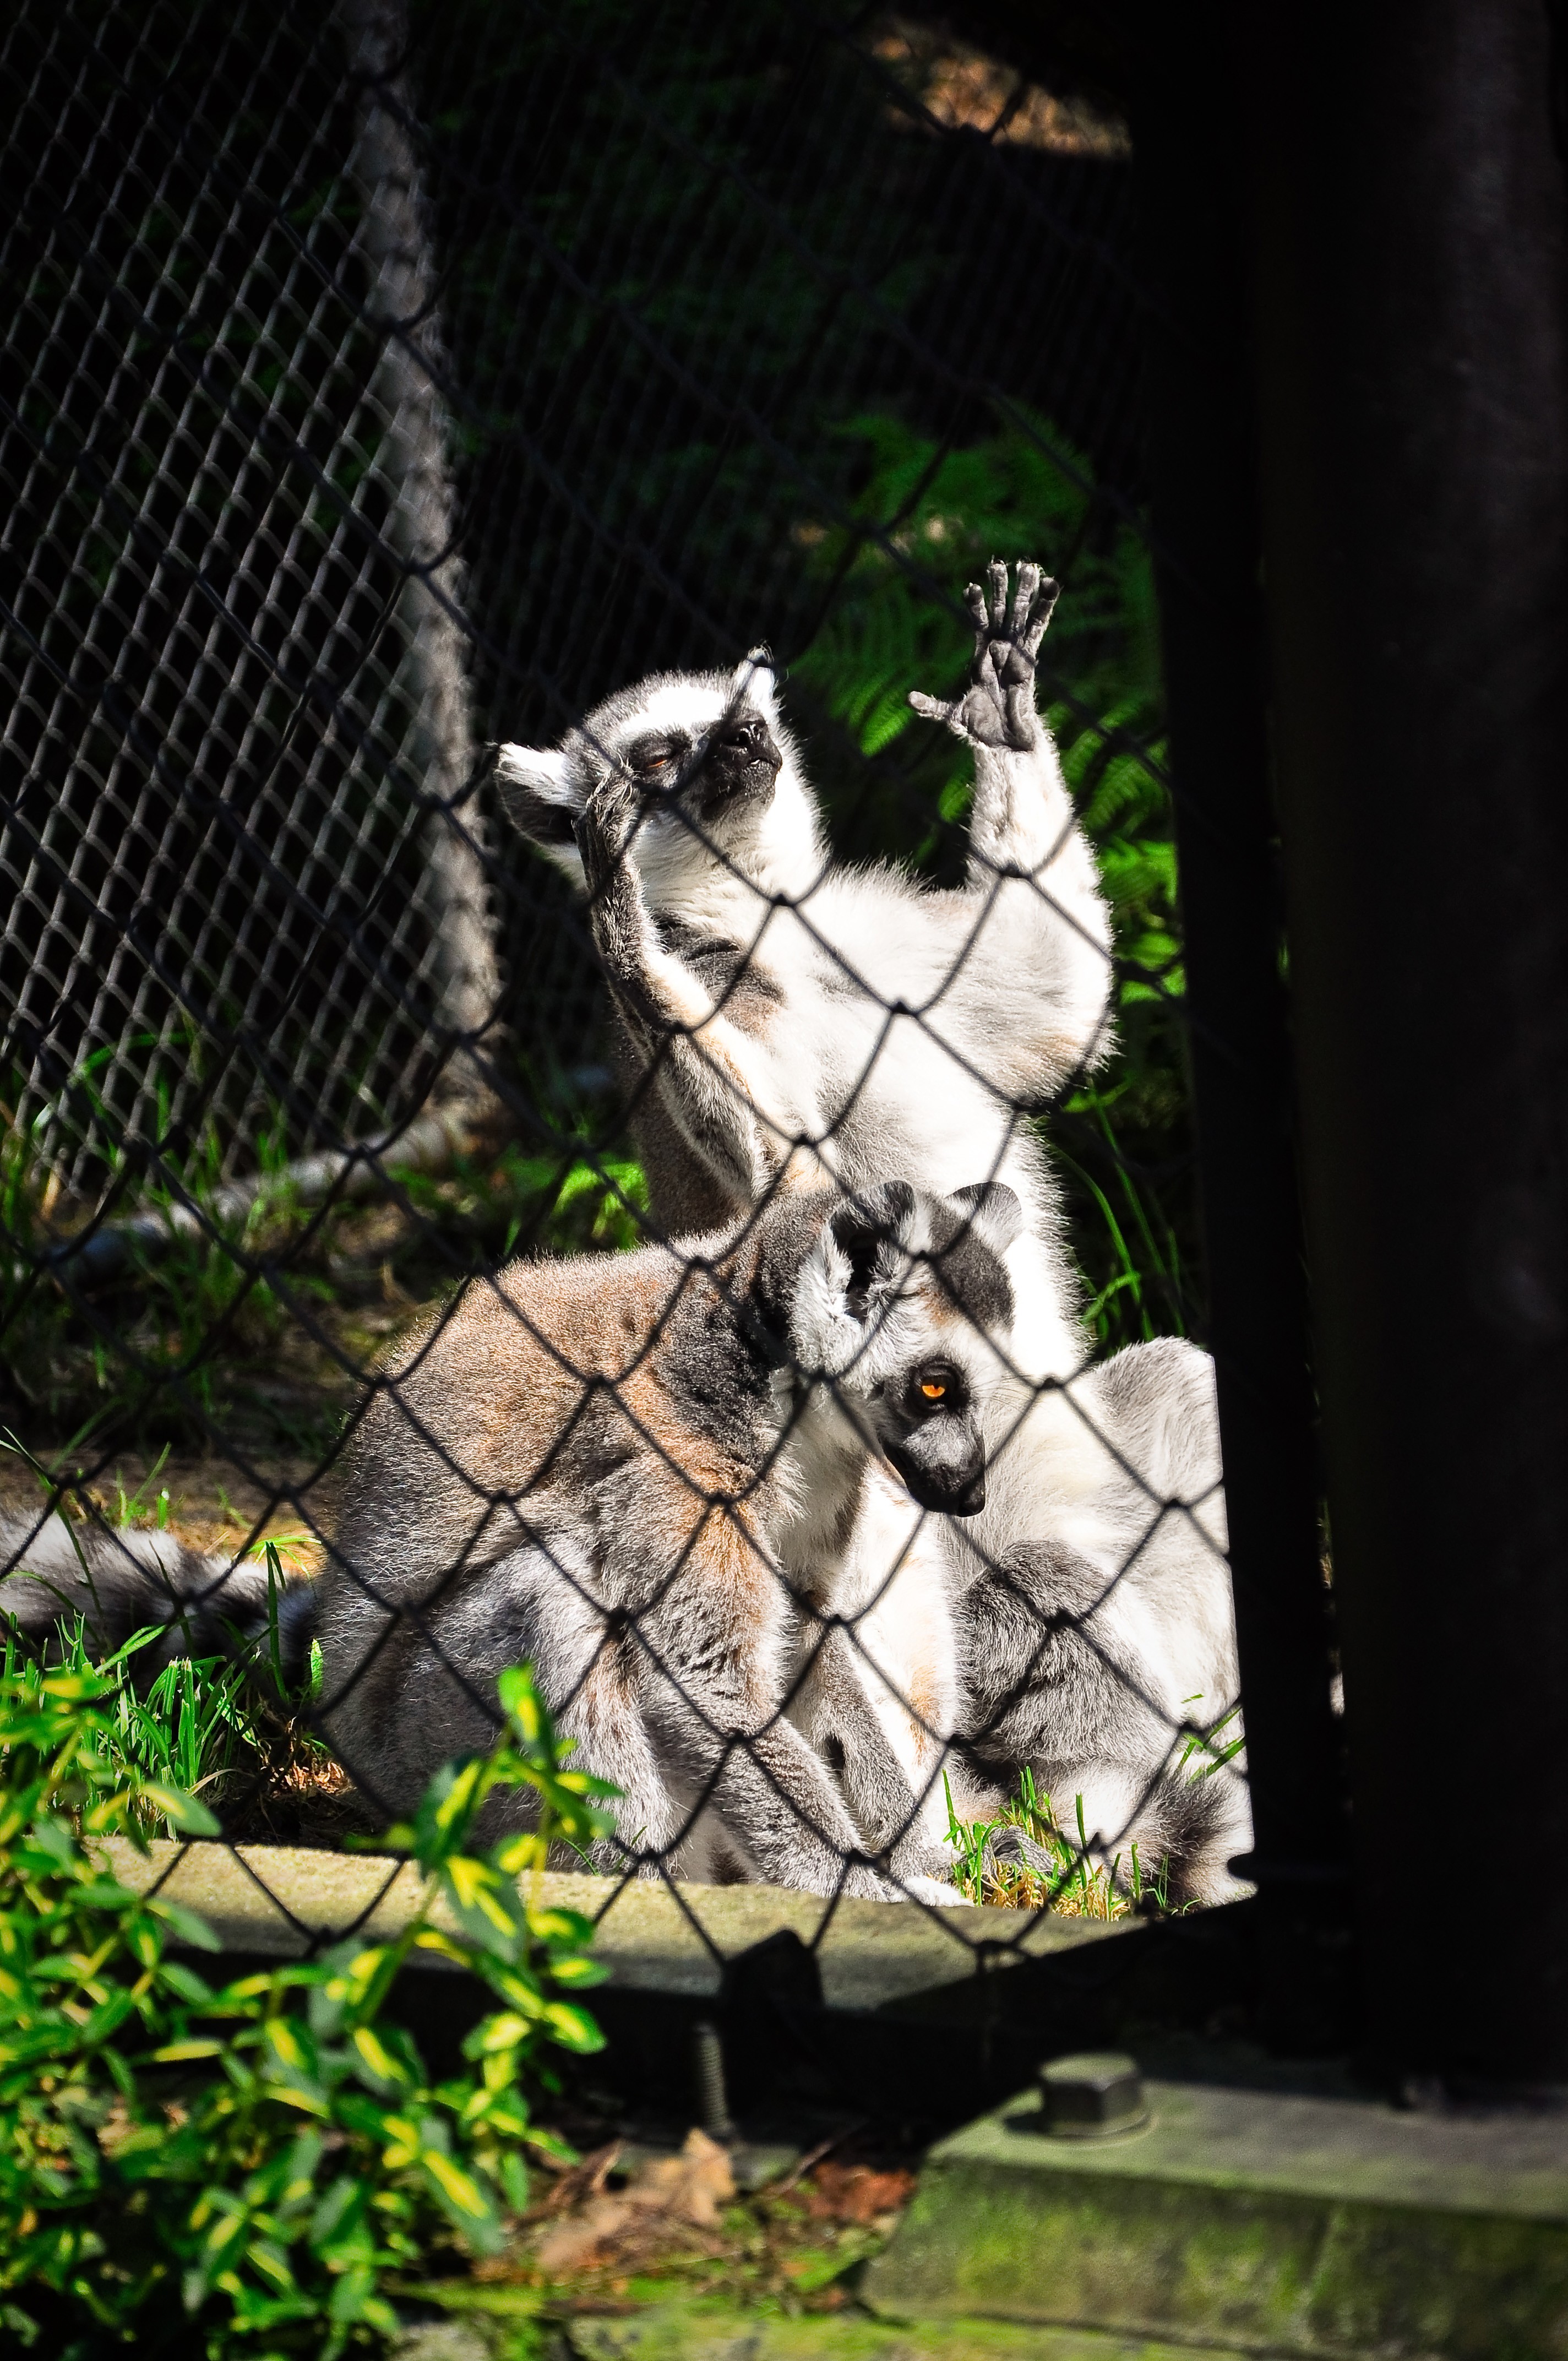
window, animal, zoo, jungle, africa, monkey, art, madagascar, mammals, lemur